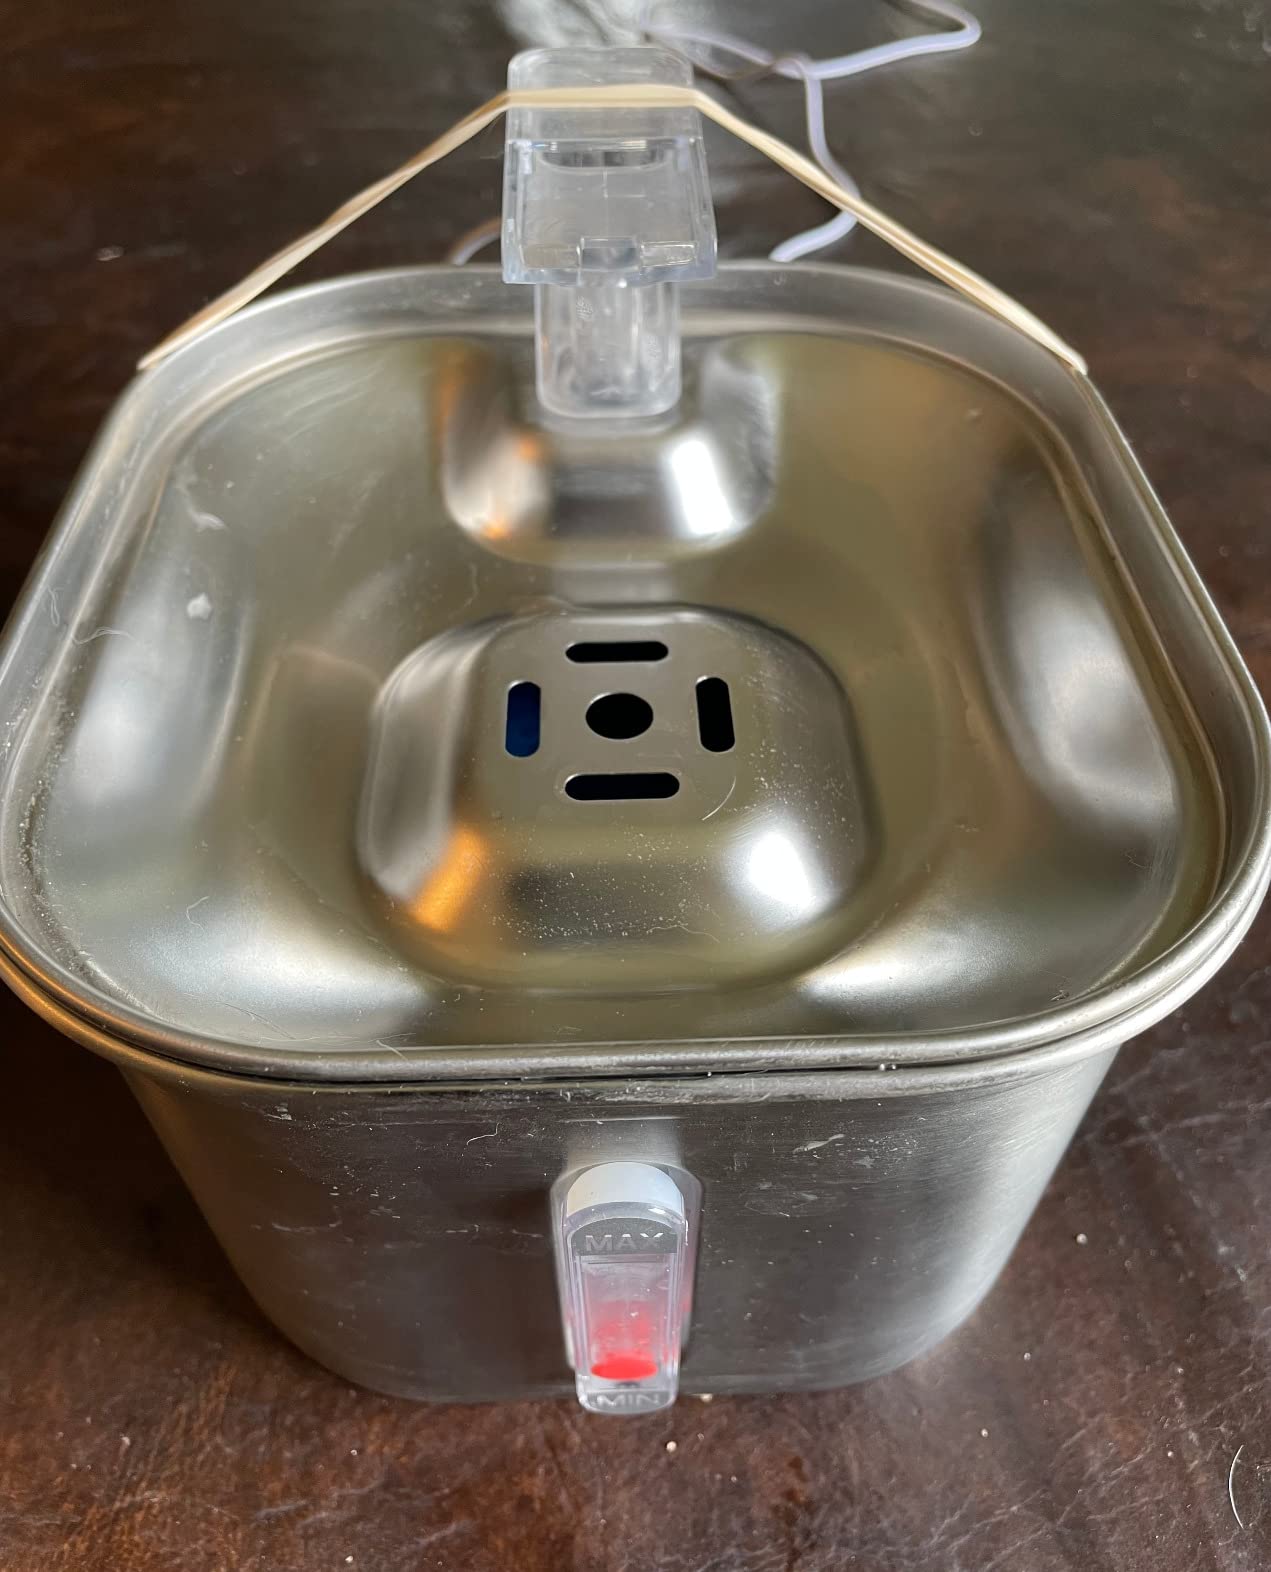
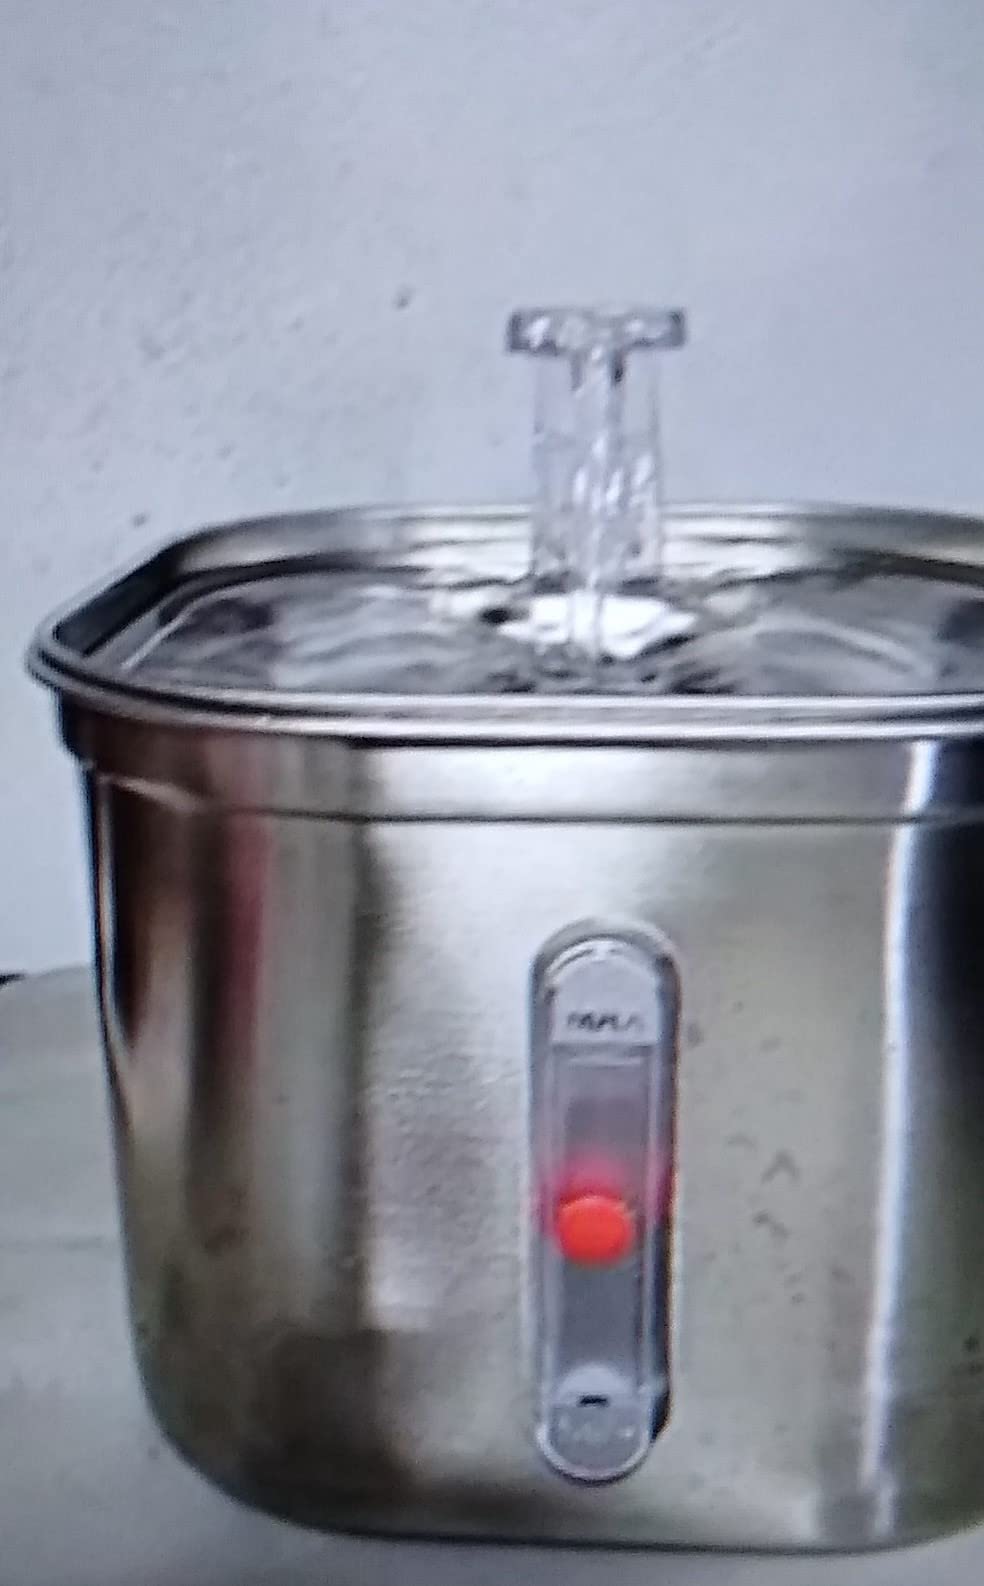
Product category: items_bowl
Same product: yes